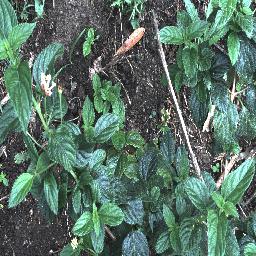
Label: lantana